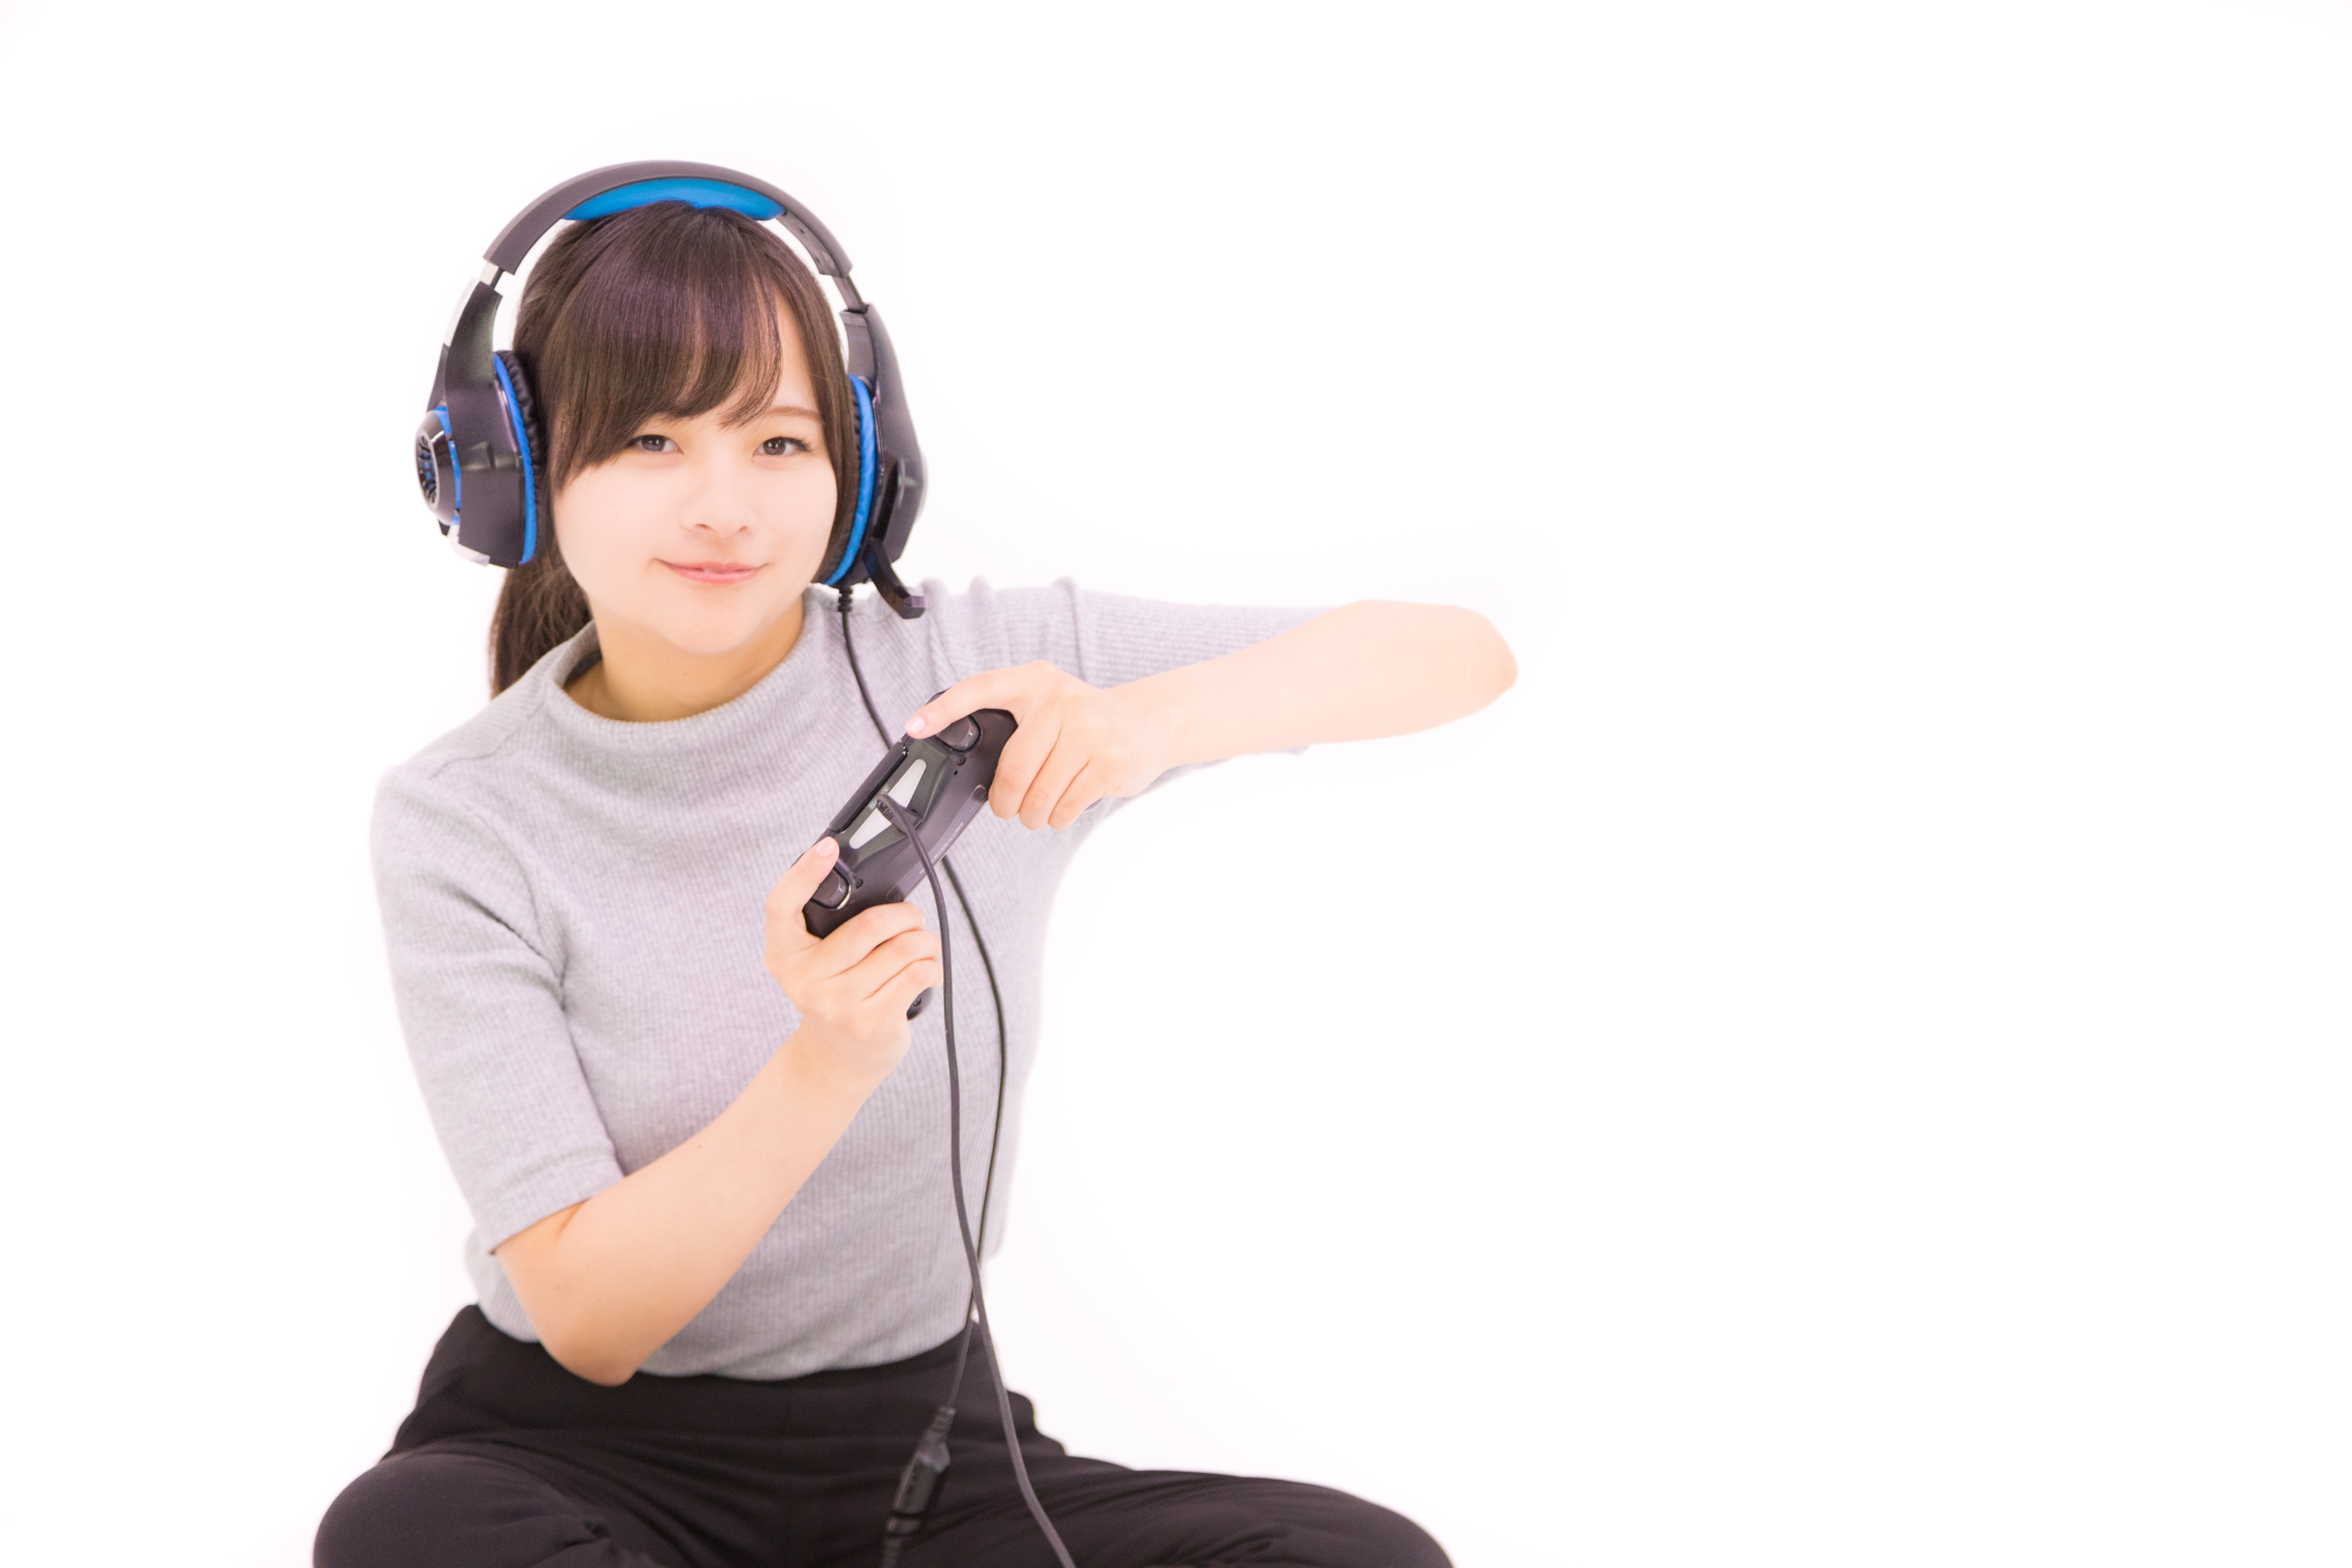
girl, audio equipment, headphones, arm, sitting, shoulder, electronic device, neck, microphone, gesture, ear